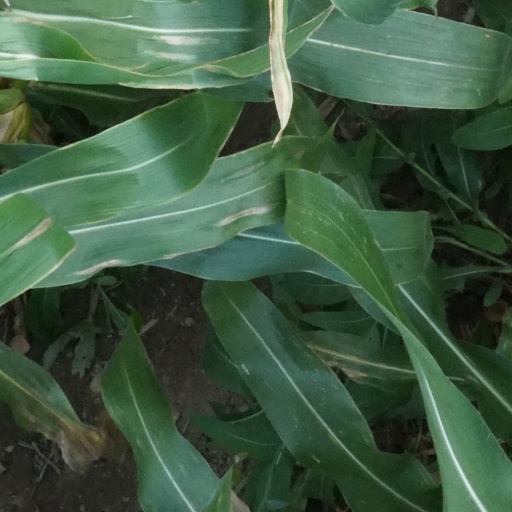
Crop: maize; corn